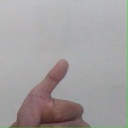
अक्षर: थ